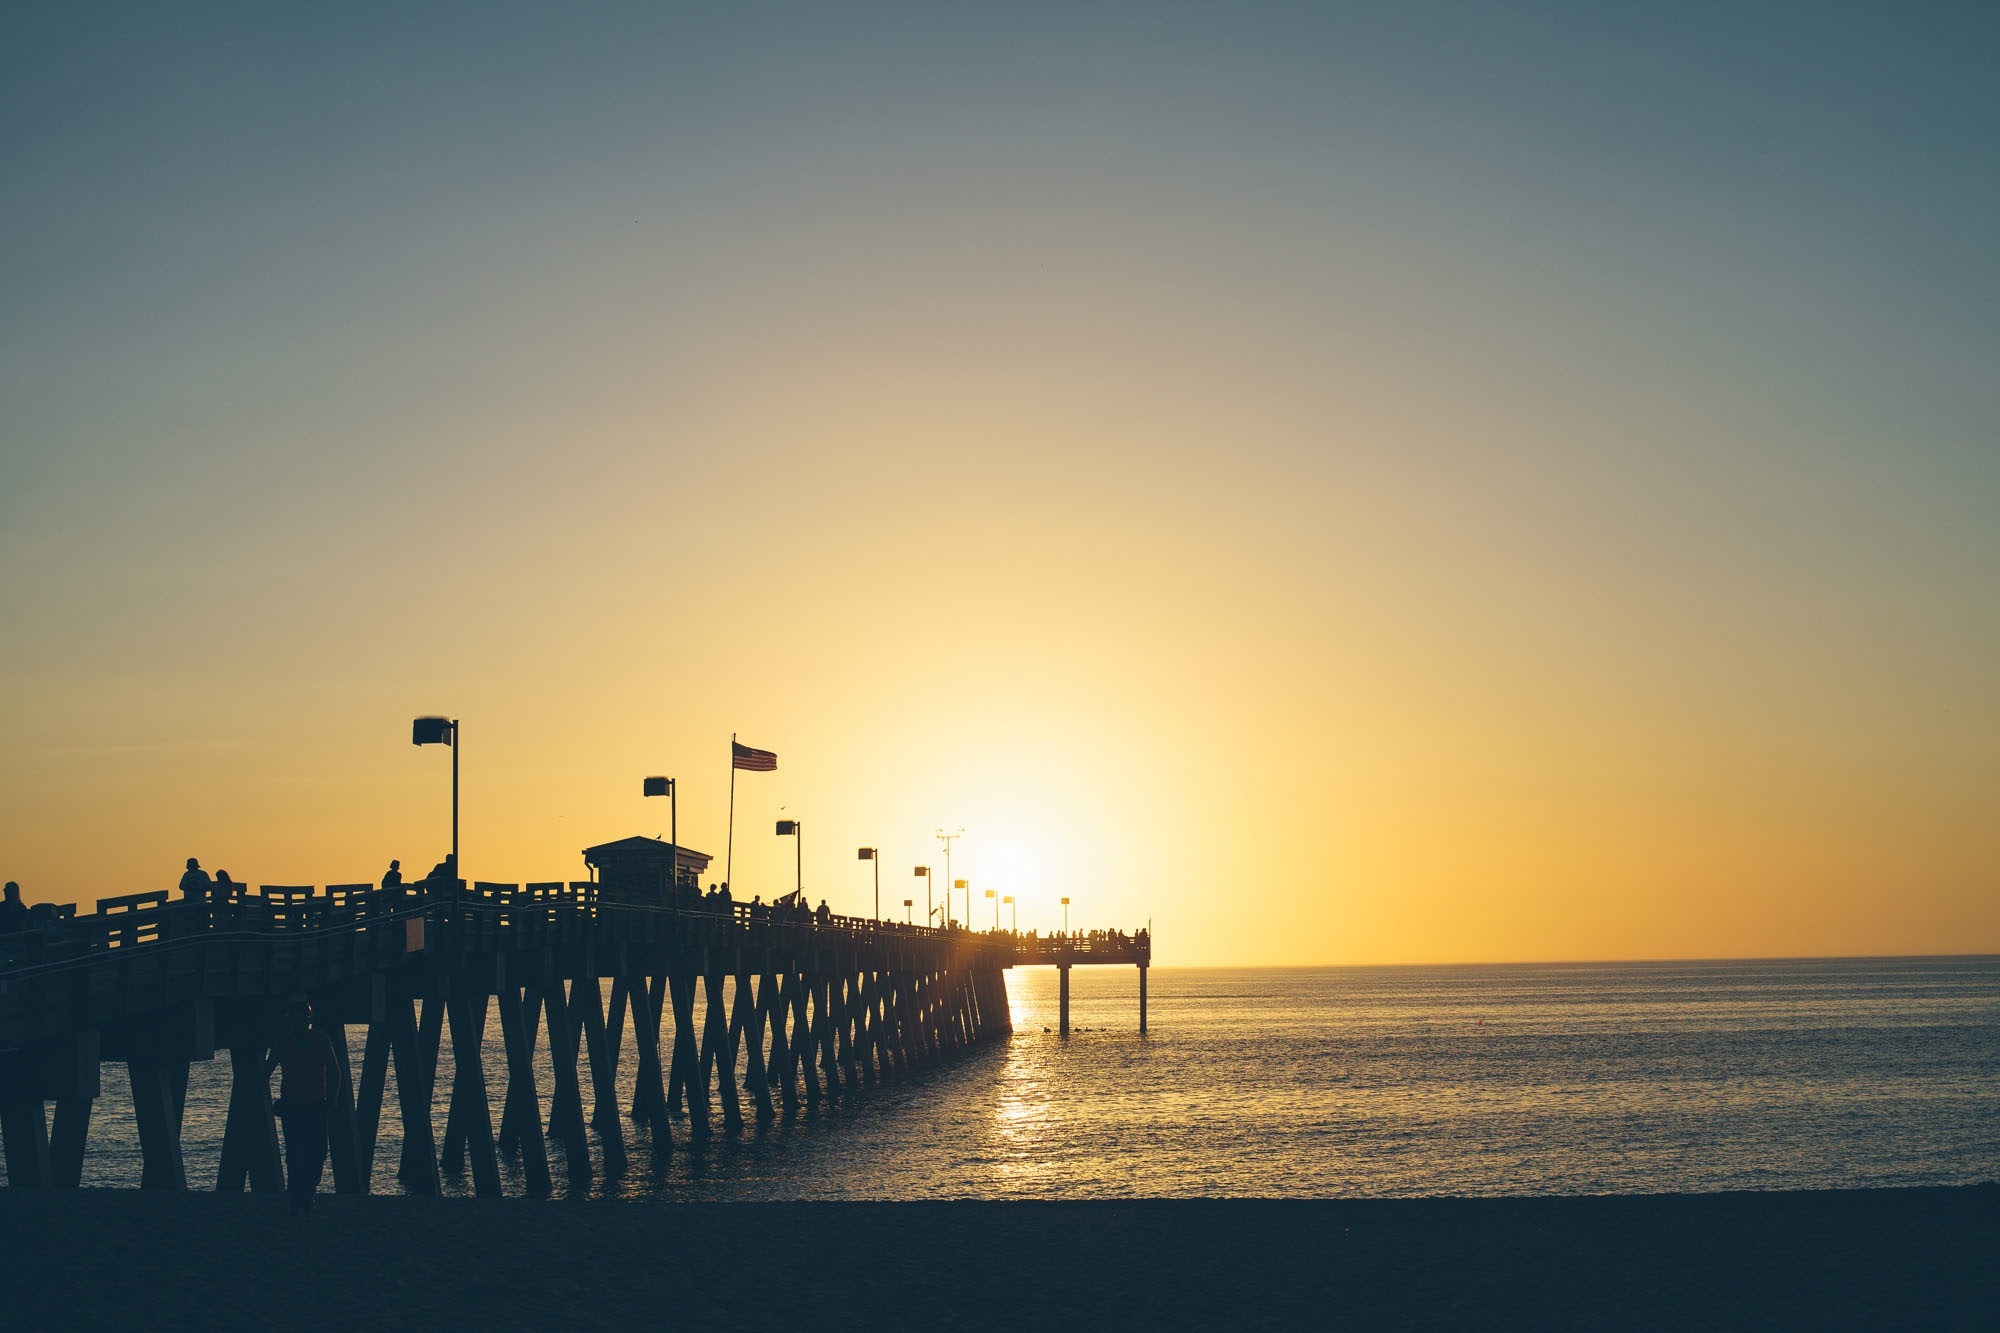
beach, sea, coast, water, ocean, horizon, light, structure, sun, sunrise, sunset, skyline, sunlight, morning, wave, dawn, pier, vacation, seaside, dusk, evening, construction, tranquil, peaceful, calm, jetty, wooden, scene, afterglow, coean